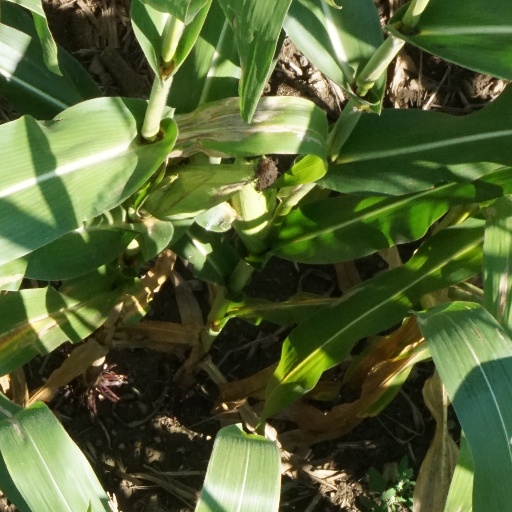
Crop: maize; corn